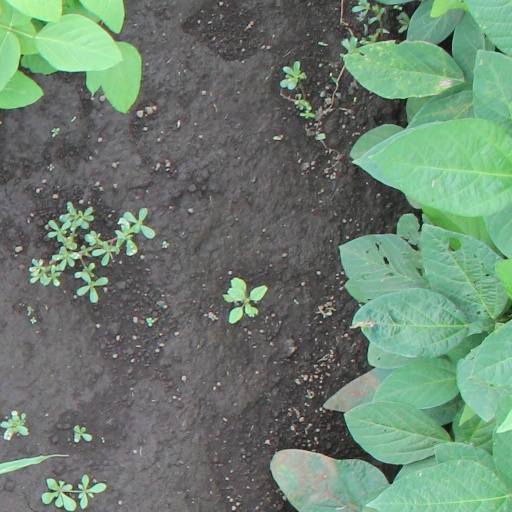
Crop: soybean